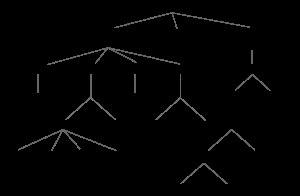
Les langues sémitiques sont un groupe de langues parlées dès l'Antiquité au Moyen-Orient, en Afrique du Nord et dans la Corne de l'Afrique. Elles forment une des branches de la famille des langues chamito-sémitiques — dites aussi afro-asiatiques ou afrasiennes — répandues de la moitié nord de l'Afrique jusqu'au Moyen-Orient. L'origine et la direction de l'expansion géographique de ces langues restent incertaines, de l'Asie vers l'Afrique ou de l'Afrique vers l'Asie. Ces langues sont qualifiées de « sémitiques » depuis 1781, d’après le nom biblique de Sem, fils de Noé.